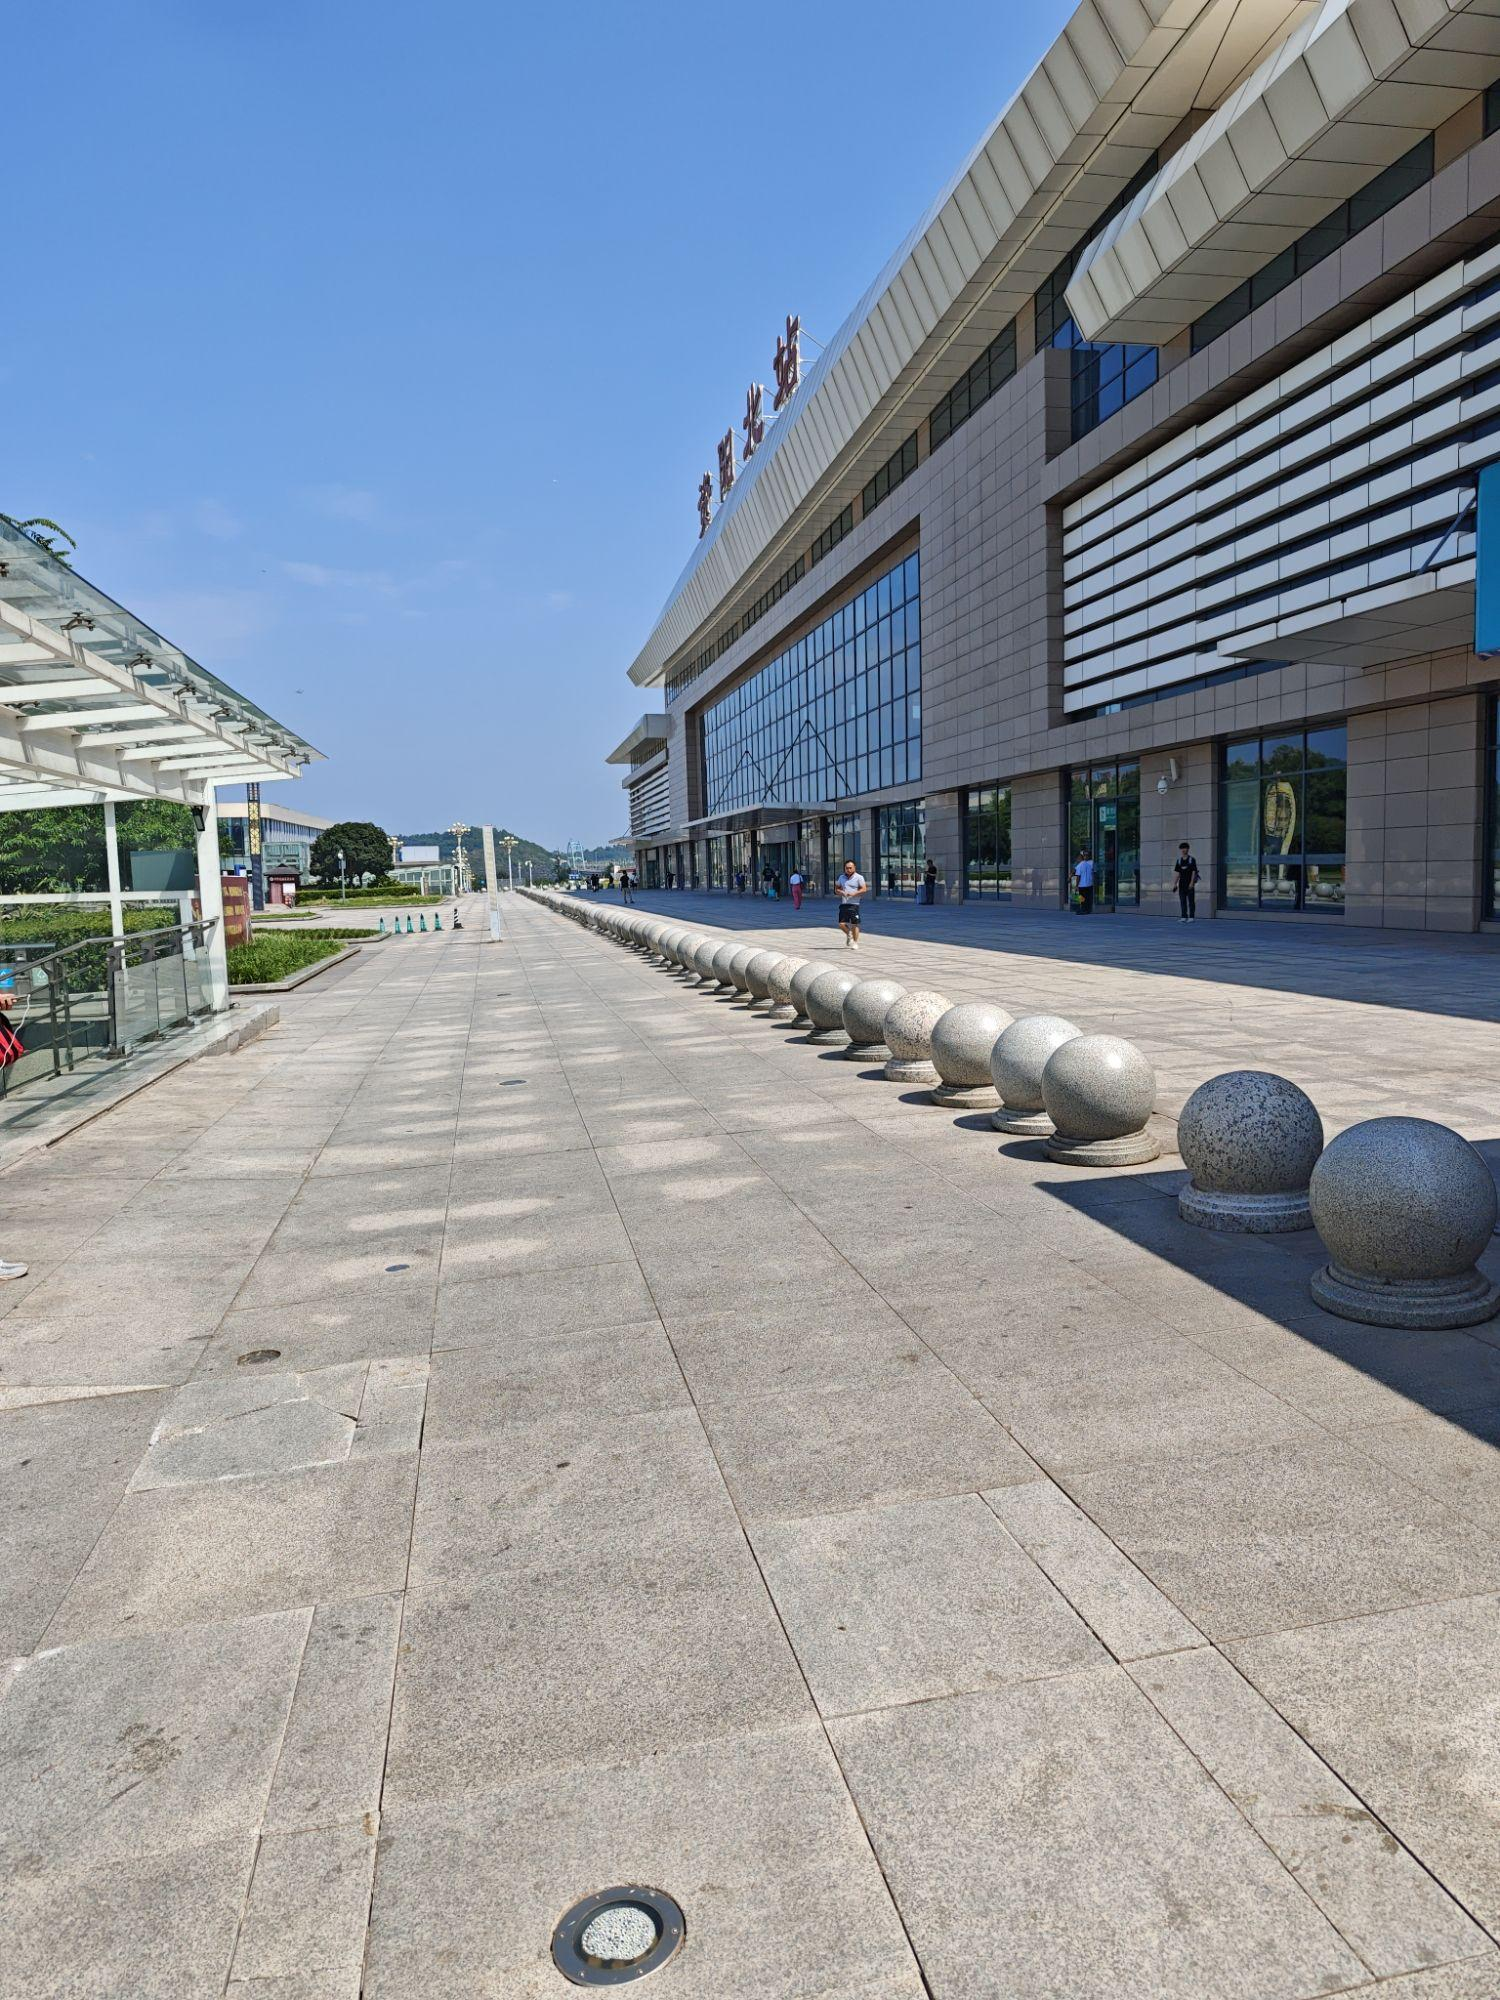
地标名称：资阳北站
所在城市：资阳市·雁江区